Acting

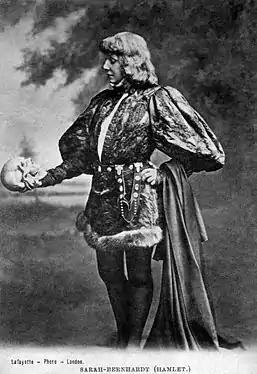
French stage and early film actress Sarah Bernhardt as Hamlet

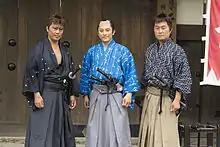
Actors in samurai and rōnin costume at the Kyoto Eigamura film set

Acting is an activity in which a story is told by means of its enactment by an actor who adopts a character—in theatre, television, film, radio, or any other medium that makes use of the mimetic mode.